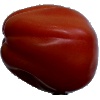
Label: tomato_heart